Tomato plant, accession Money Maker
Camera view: horizontal (90 deg, fisheye); turntable rotation: 0 degrees
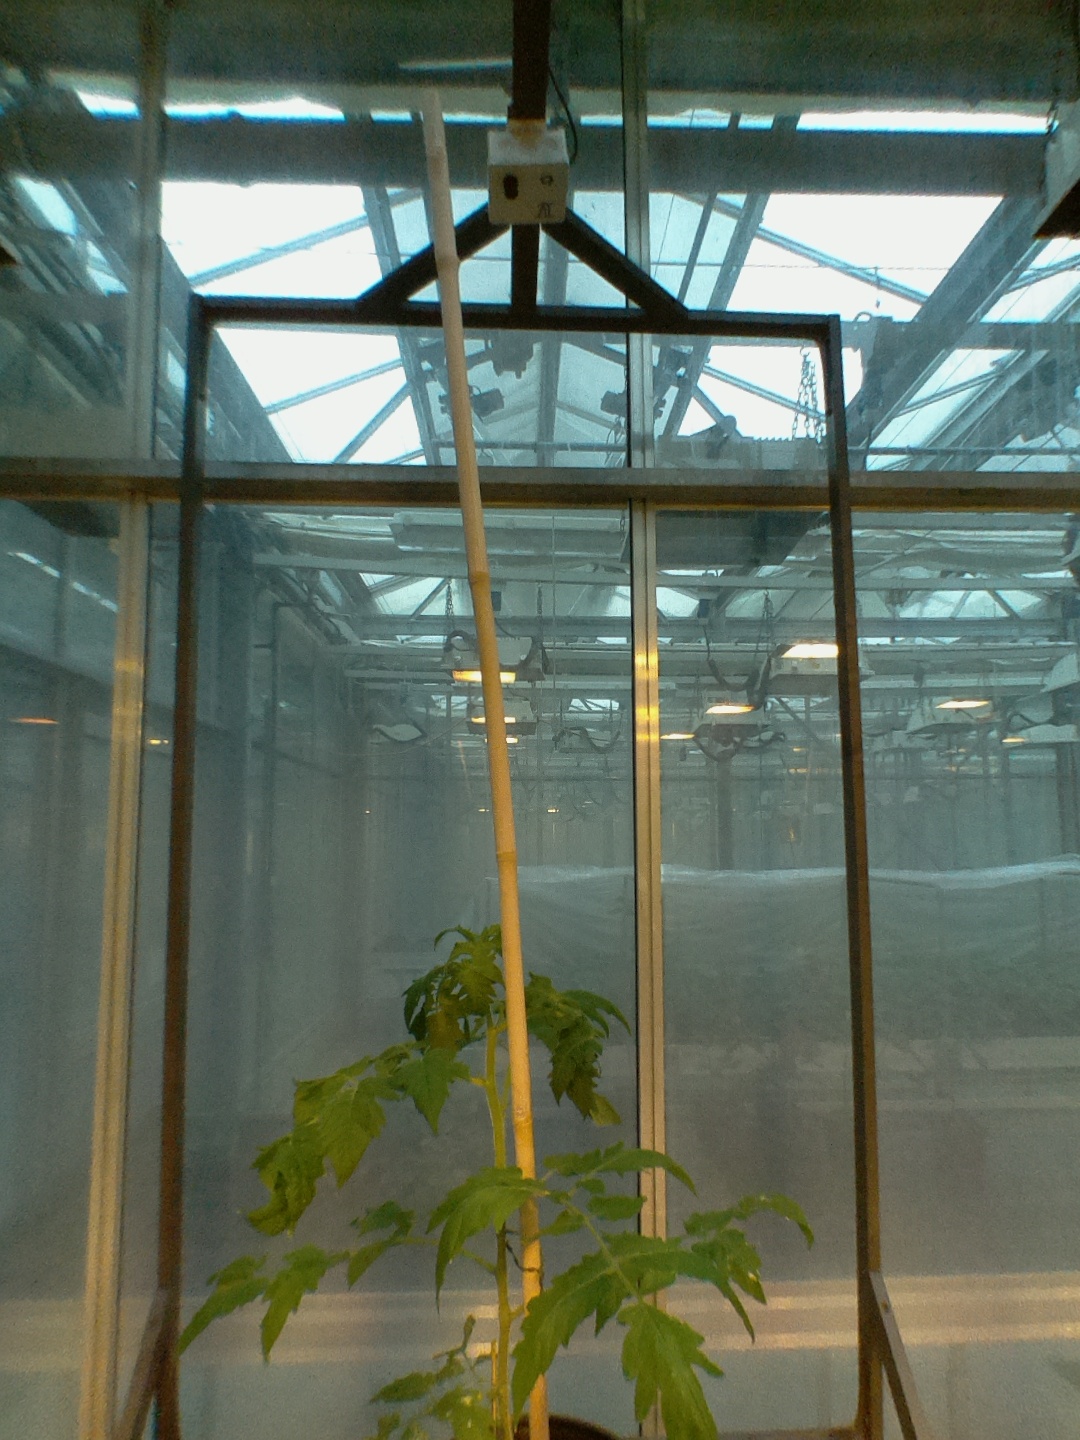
BBCH growth stage 14: 8 of true leaves visible